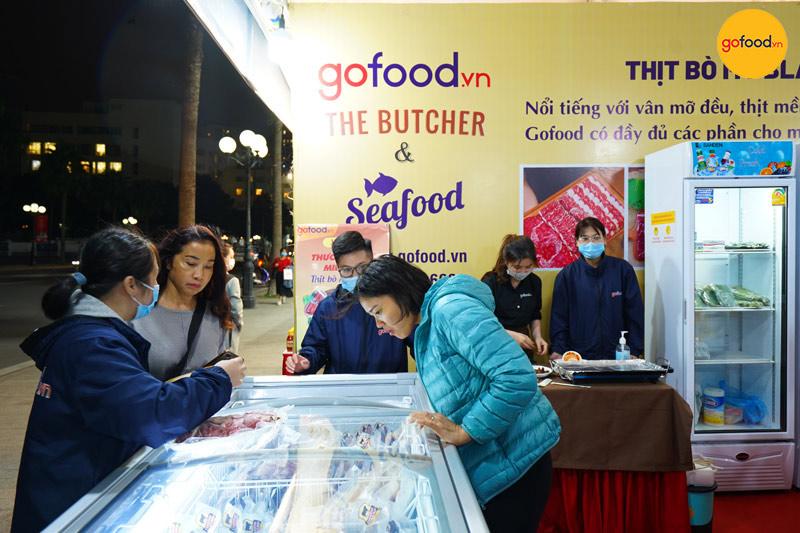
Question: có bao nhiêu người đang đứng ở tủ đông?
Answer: có bốn người đang đứng ở tủ đông